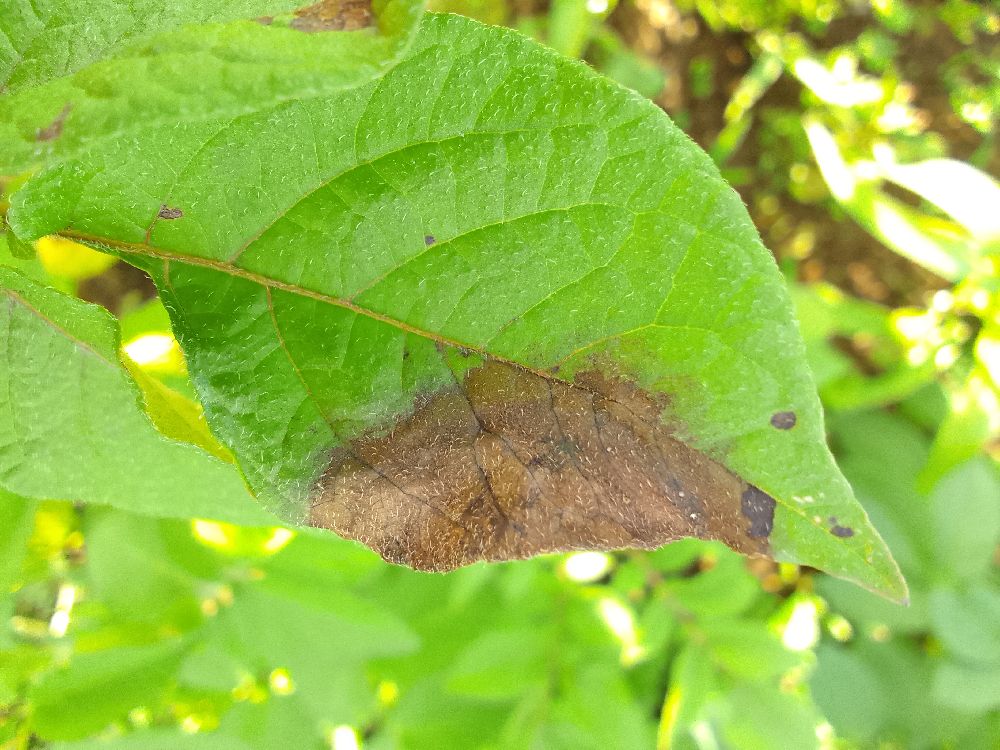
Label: Late blight